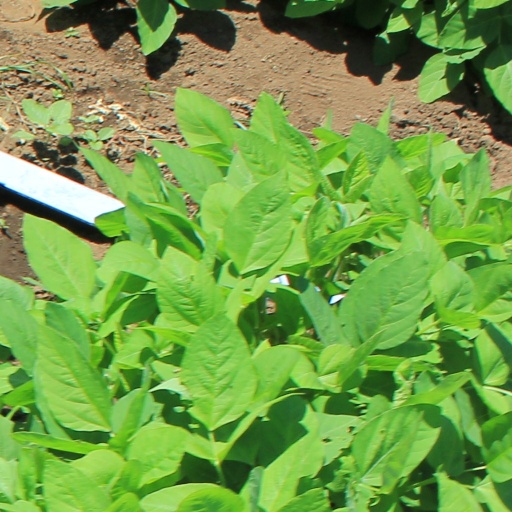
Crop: soybean